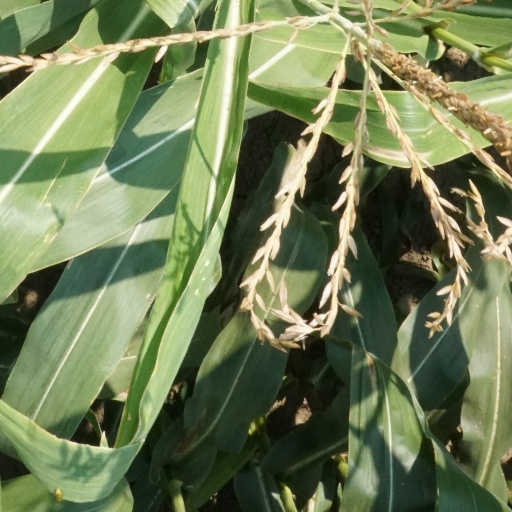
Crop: maize; corn